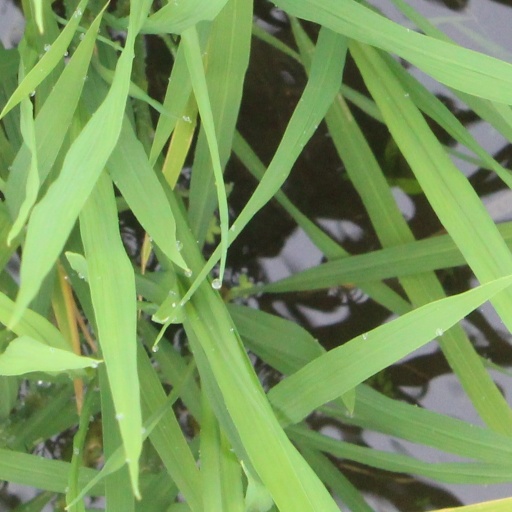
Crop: rice